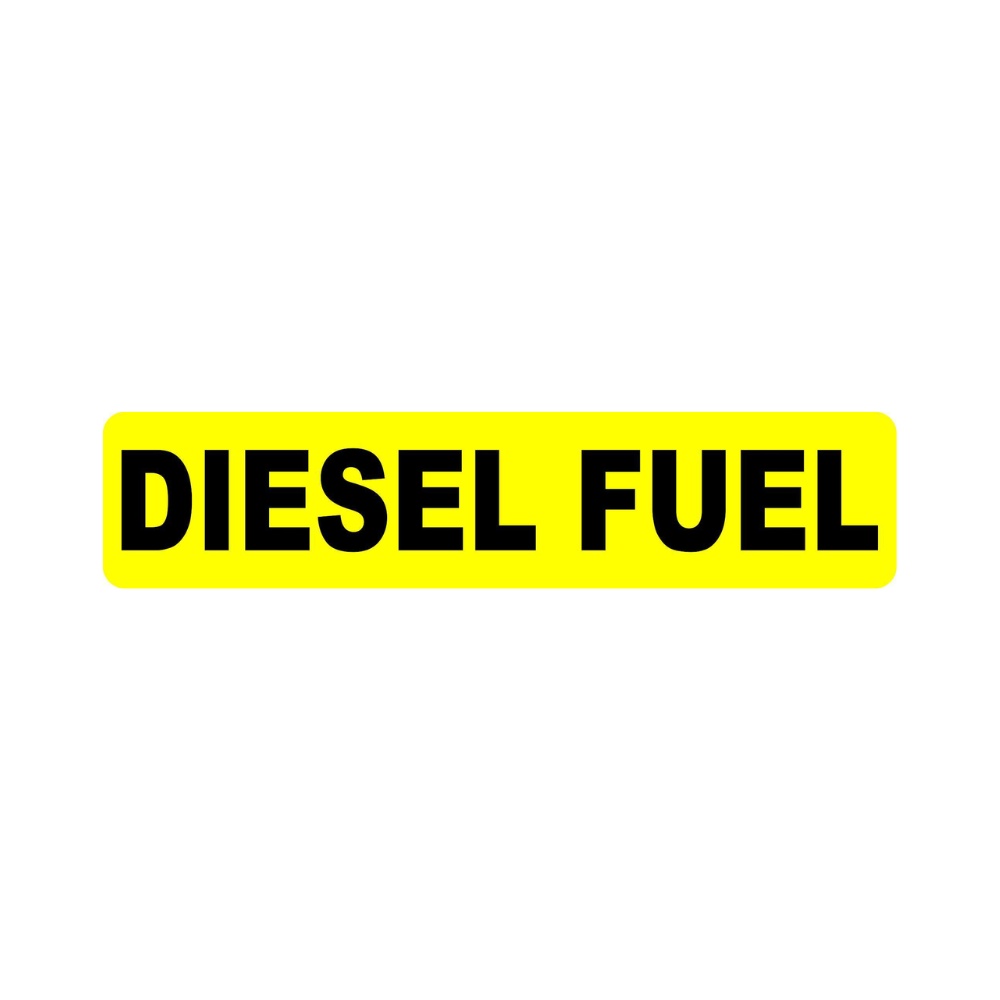
Diesel Fuel
Brand: Safehouse Signs Inc
Diesel Fuel
Category: Hardware > Fuel